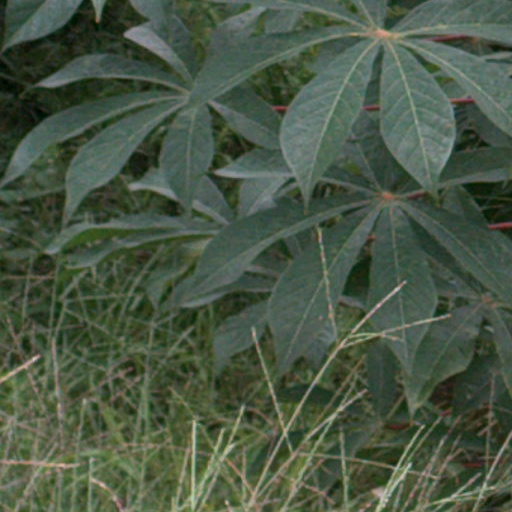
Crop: cassava